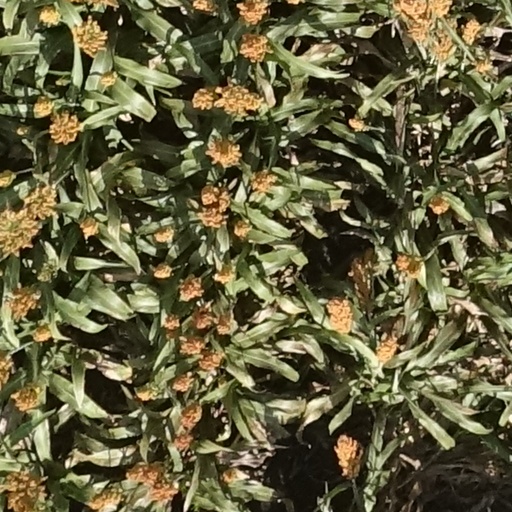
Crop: sorghum